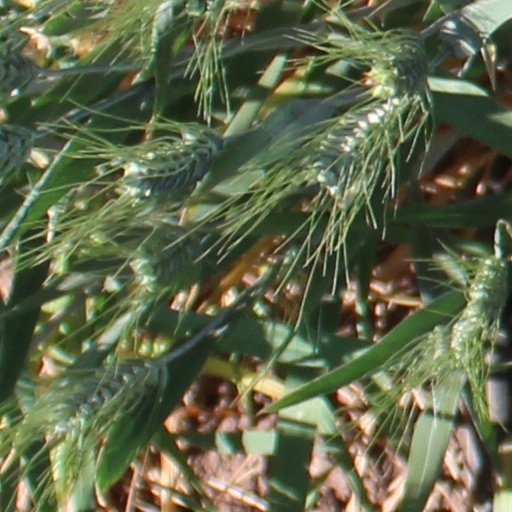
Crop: wheat